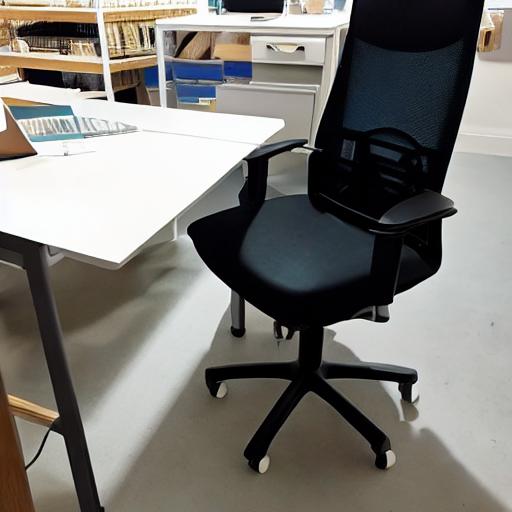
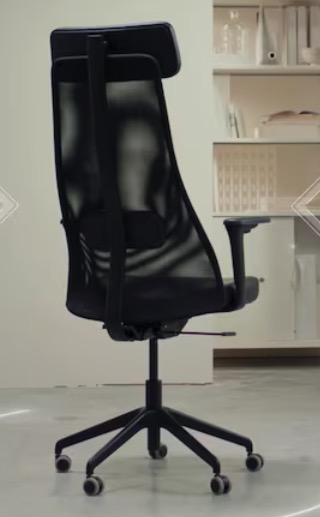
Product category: items_chair
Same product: no